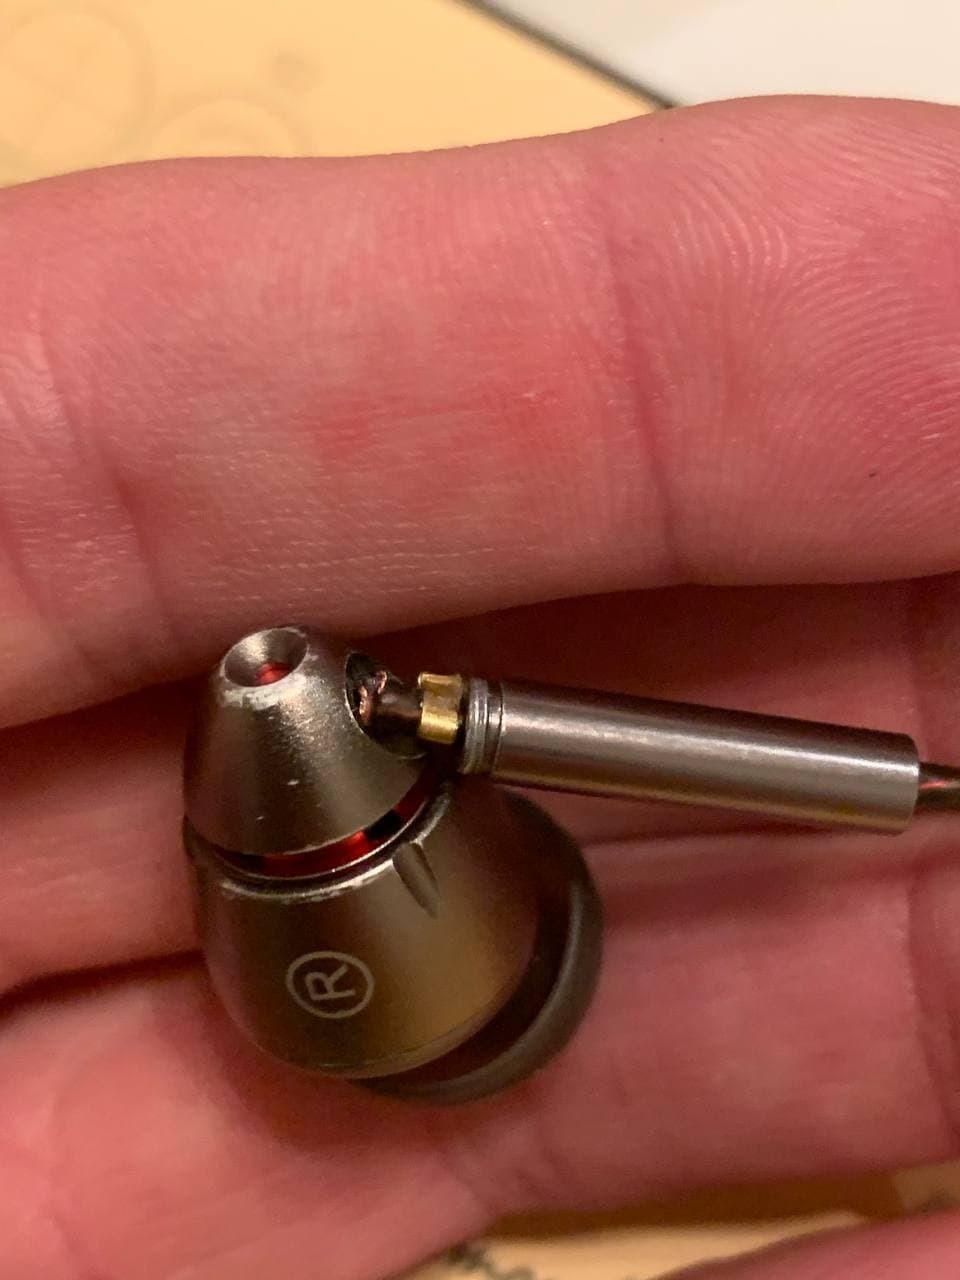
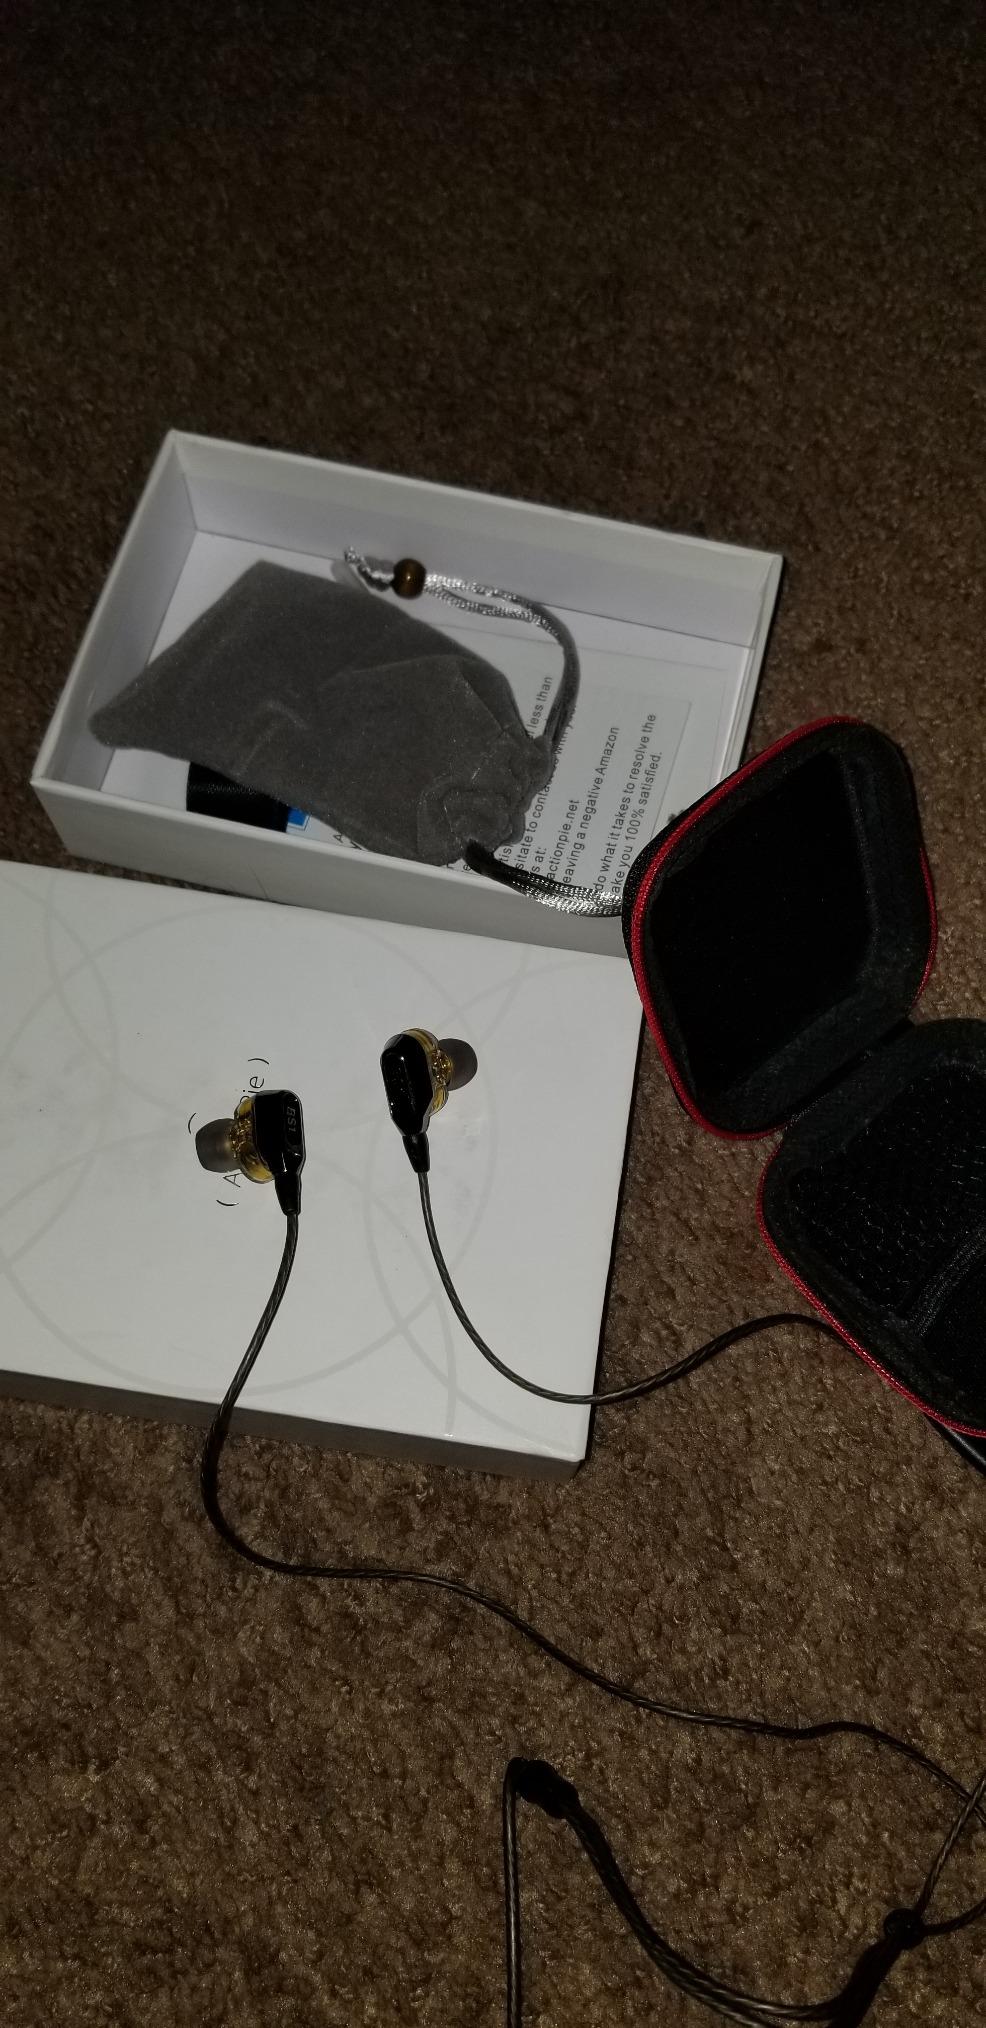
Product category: headphones
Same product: no